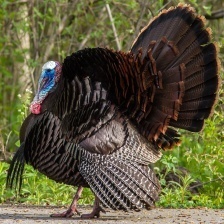
Species: WILD TURKEY
Scientific name: MELEAGRIS GALLOPAVO